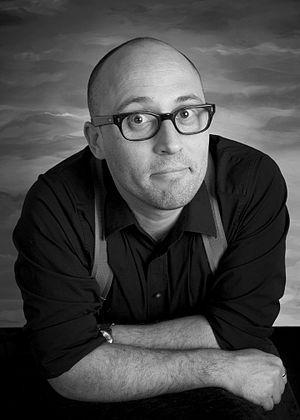
Adam Elliot, né le 2 janvier 1972 à Berwick, est un réalisateur australien de cinéma d'animation. Il réalise des films d'animation en volume.